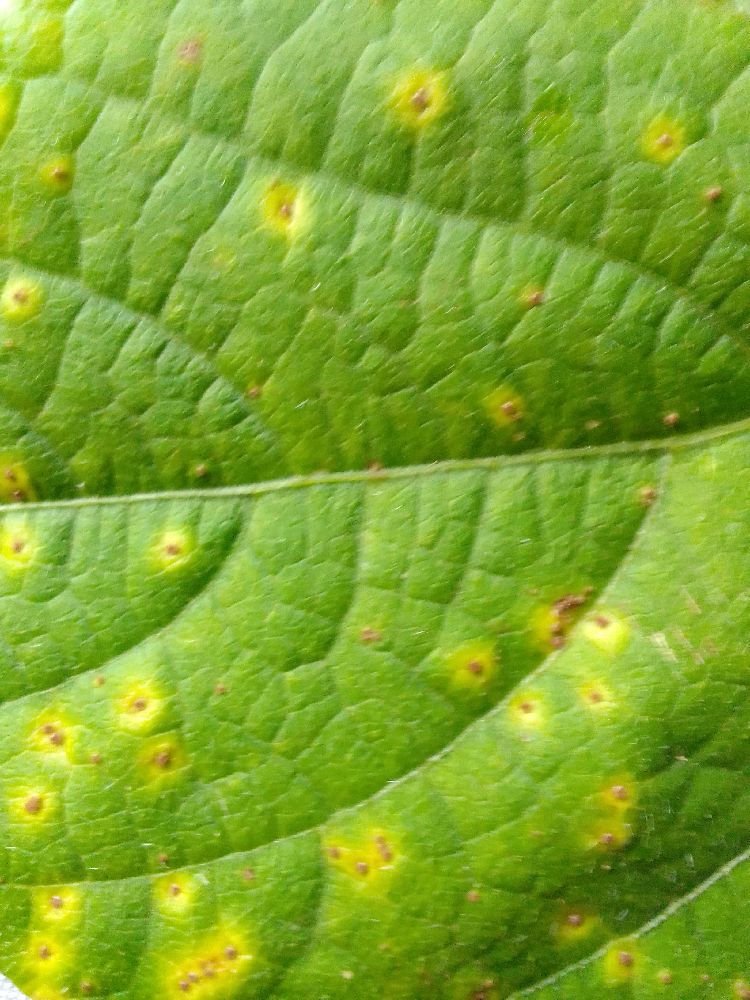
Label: rust